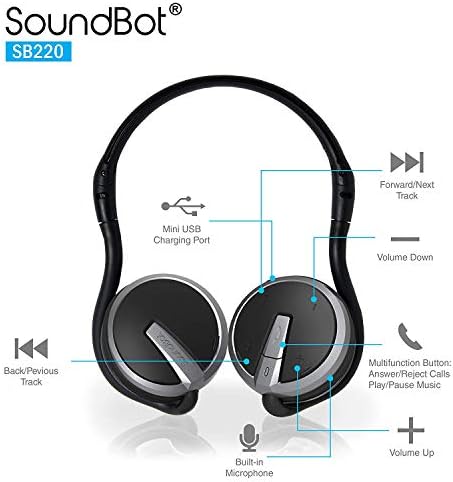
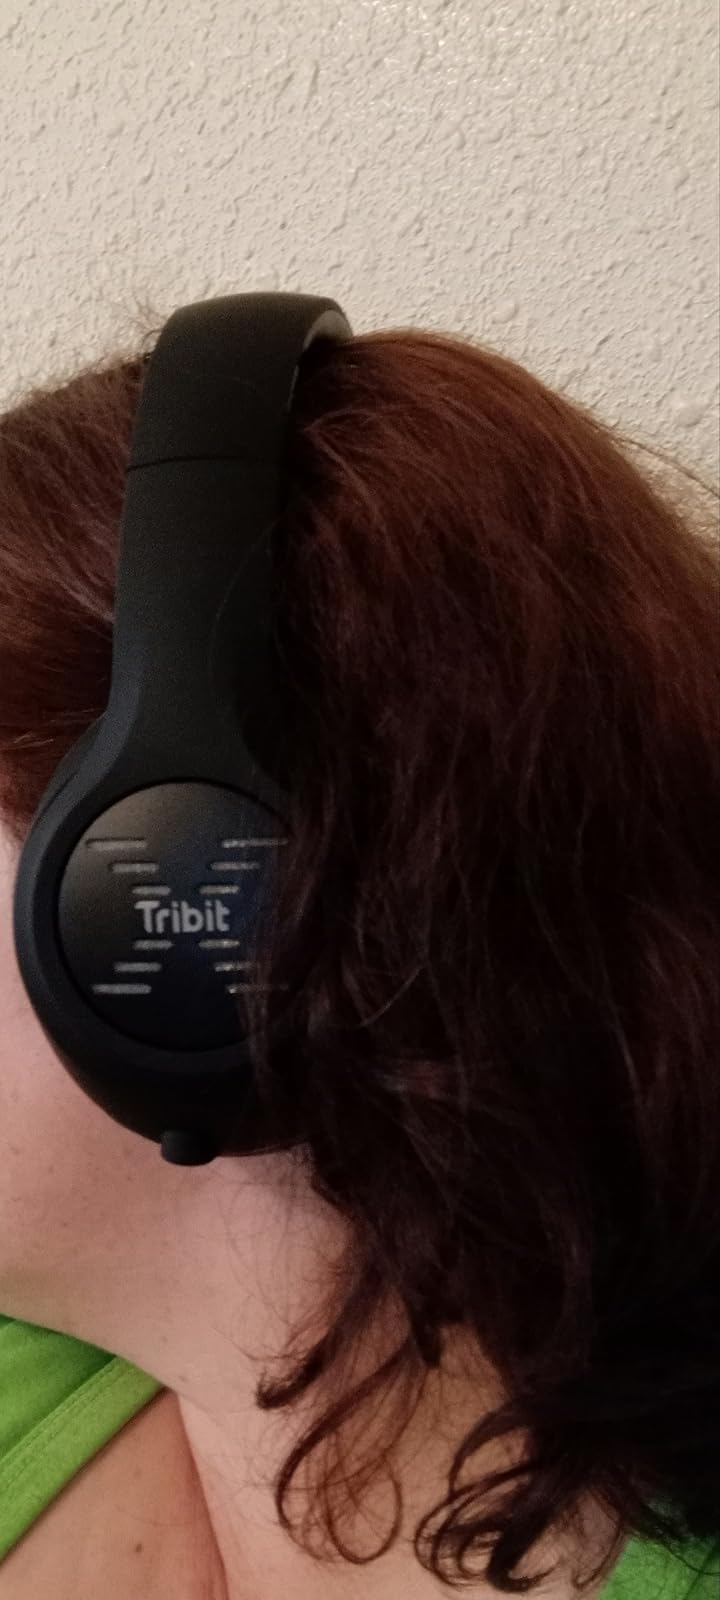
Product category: headphones
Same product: no